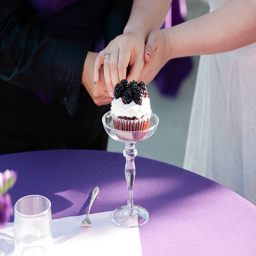
A person holding their hands next to a berry topped cup cake.
A bride and groom standing behind a cupcake on a stand.
A couple is cutting into a cupcake with raspberries on the icing.
A couple are fixing to share a cupcake.
a cupcake with blackberries on a tiny dessert cup